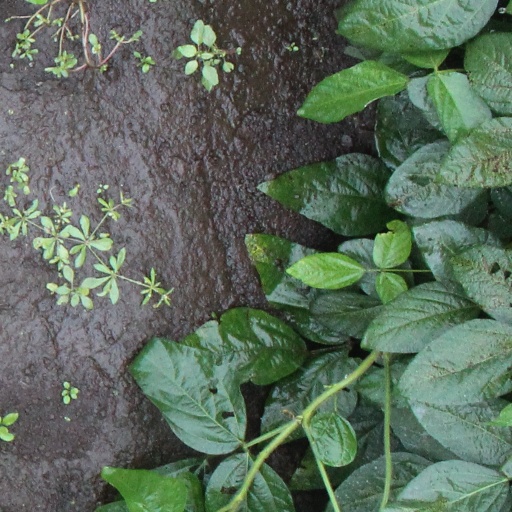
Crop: soybean